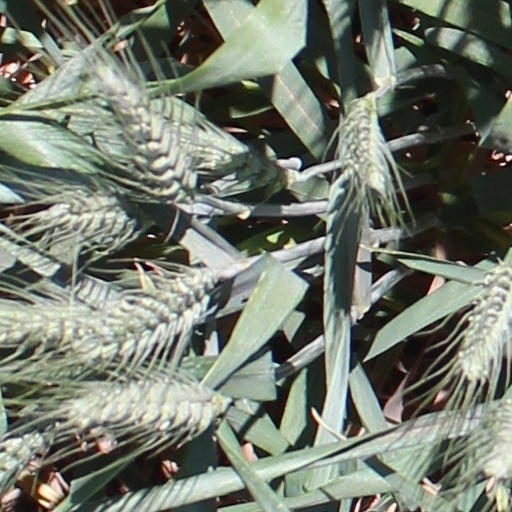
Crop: wheat